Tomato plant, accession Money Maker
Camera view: tilt-top (135 deg); turntable rotation: 300 degrees
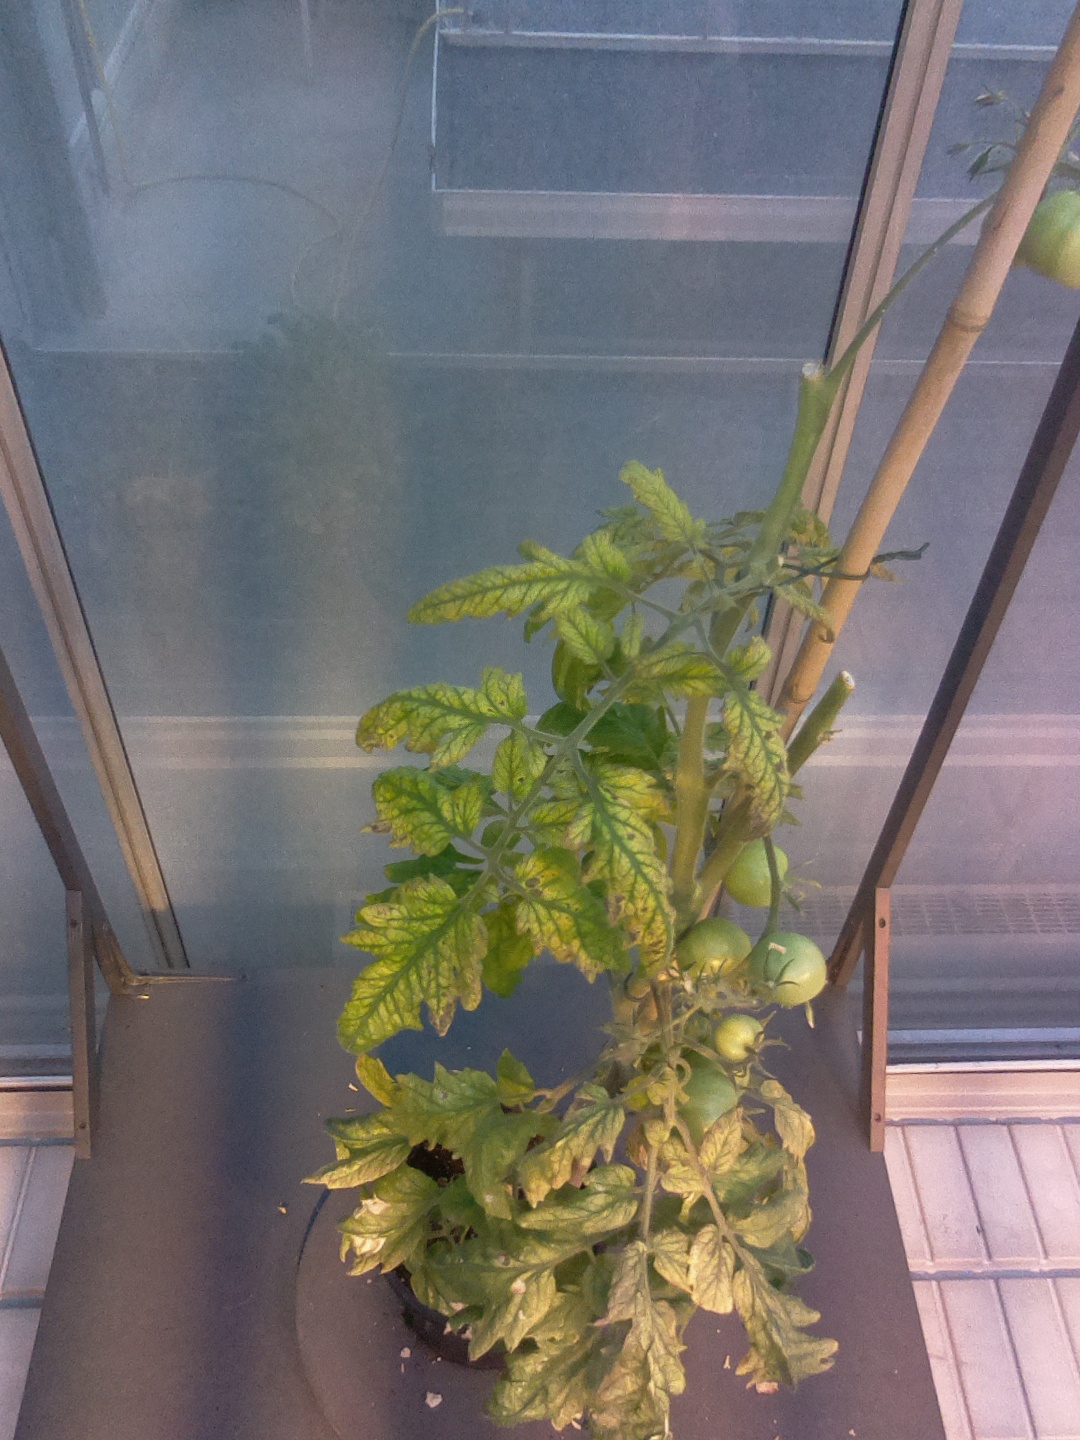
BBCH growth stage 79: 90% -100% of final fruit size